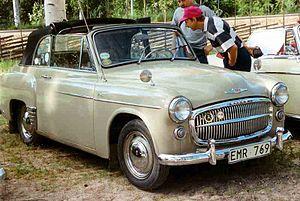
La Hillman Minx est une voiture familiale de taille moyenne produite par la marque anglaise Hillman, entre 1931 et 1970. Il y eut de nombreuses versions de la Minx au cours de cette période, ainsi que des variantes rebadgées vendues par Humber, Singer, et Sunbeam.